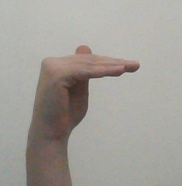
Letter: khaa